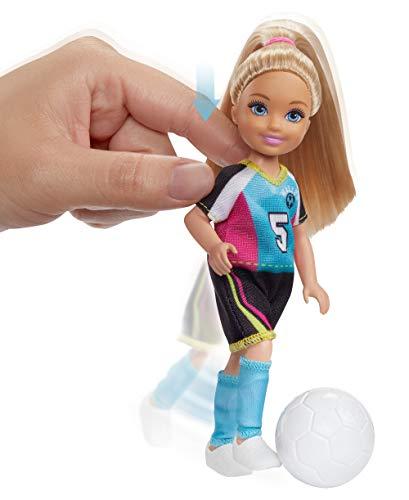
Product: Barbie Dreamhouse Adventures 6-inch Chelsea Doll with Soccer Playset and Accessories
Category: Toys & Games | Dolls & Accessories | Playsets
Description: Young imaginations can play out so many sports stories with Chelsea doll, inspired by Barbie Dreamhouse Adventures, and her soccer playset.
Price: $23.98
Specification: ProductDimensions:13.5x2.8x10.5inches|ItemWeight:10.6ounces|ShippingWeight:15.8ounces(Viewshippingratesandpolicies)|ASIN:B07XB3J7CF|Itemmodelnumber:GHK37|Manufacturerrecommendedage:36months-6years